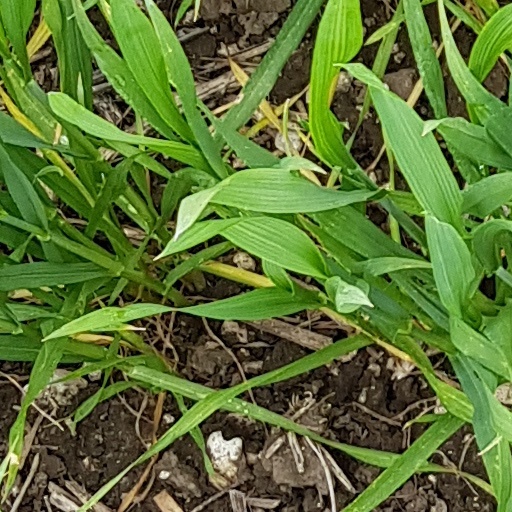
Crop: wheat